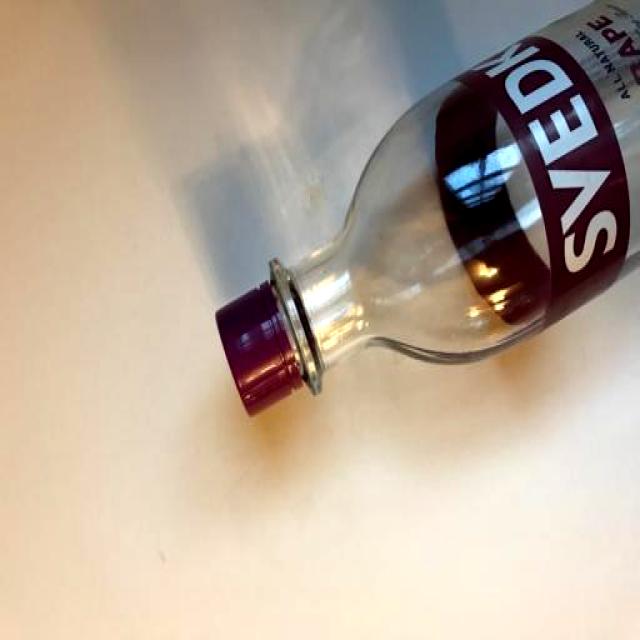
Label: Glass